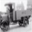
Label: truck